Yahoo Answers

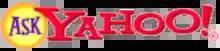
Logo of the Ask Yahoo! service at the time of its discontinuation in favour of Yahoo! Answers

The website Yahoo! was officially incorporated on March 2, 1995, and was created by Jerry Yang and David Filo. The website began as a search directory for various websites, and soon grew into an established Internet resource that featured the "Yahoo! Answers" platform. Yahoo! Answers was launched in mid-2005 for internal alpha testing by Director of Engineering Ofer Shaked. The beta version Yahoo! Answers was launched to the general public on December 8, 2005 and was available until May 14, 2006. Yahoo! Answers was finally made available for general availability on May 15, 2006.